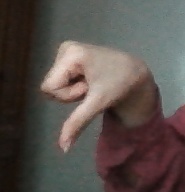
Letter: waw